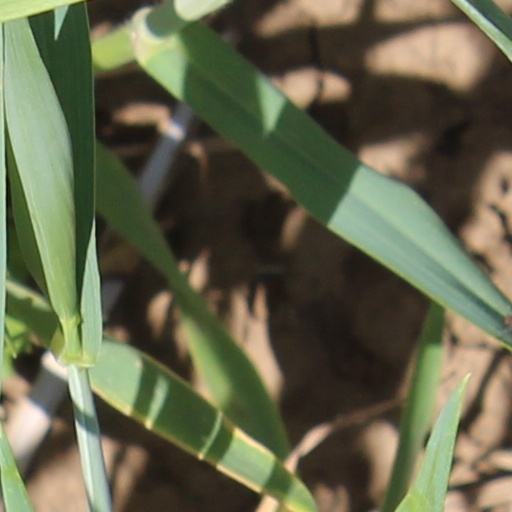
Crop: wheat